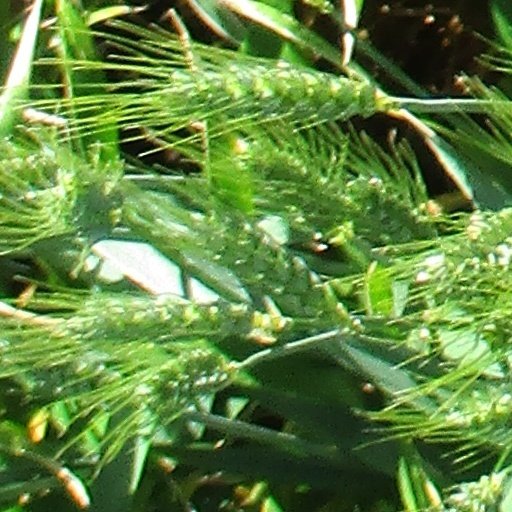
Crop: wheat